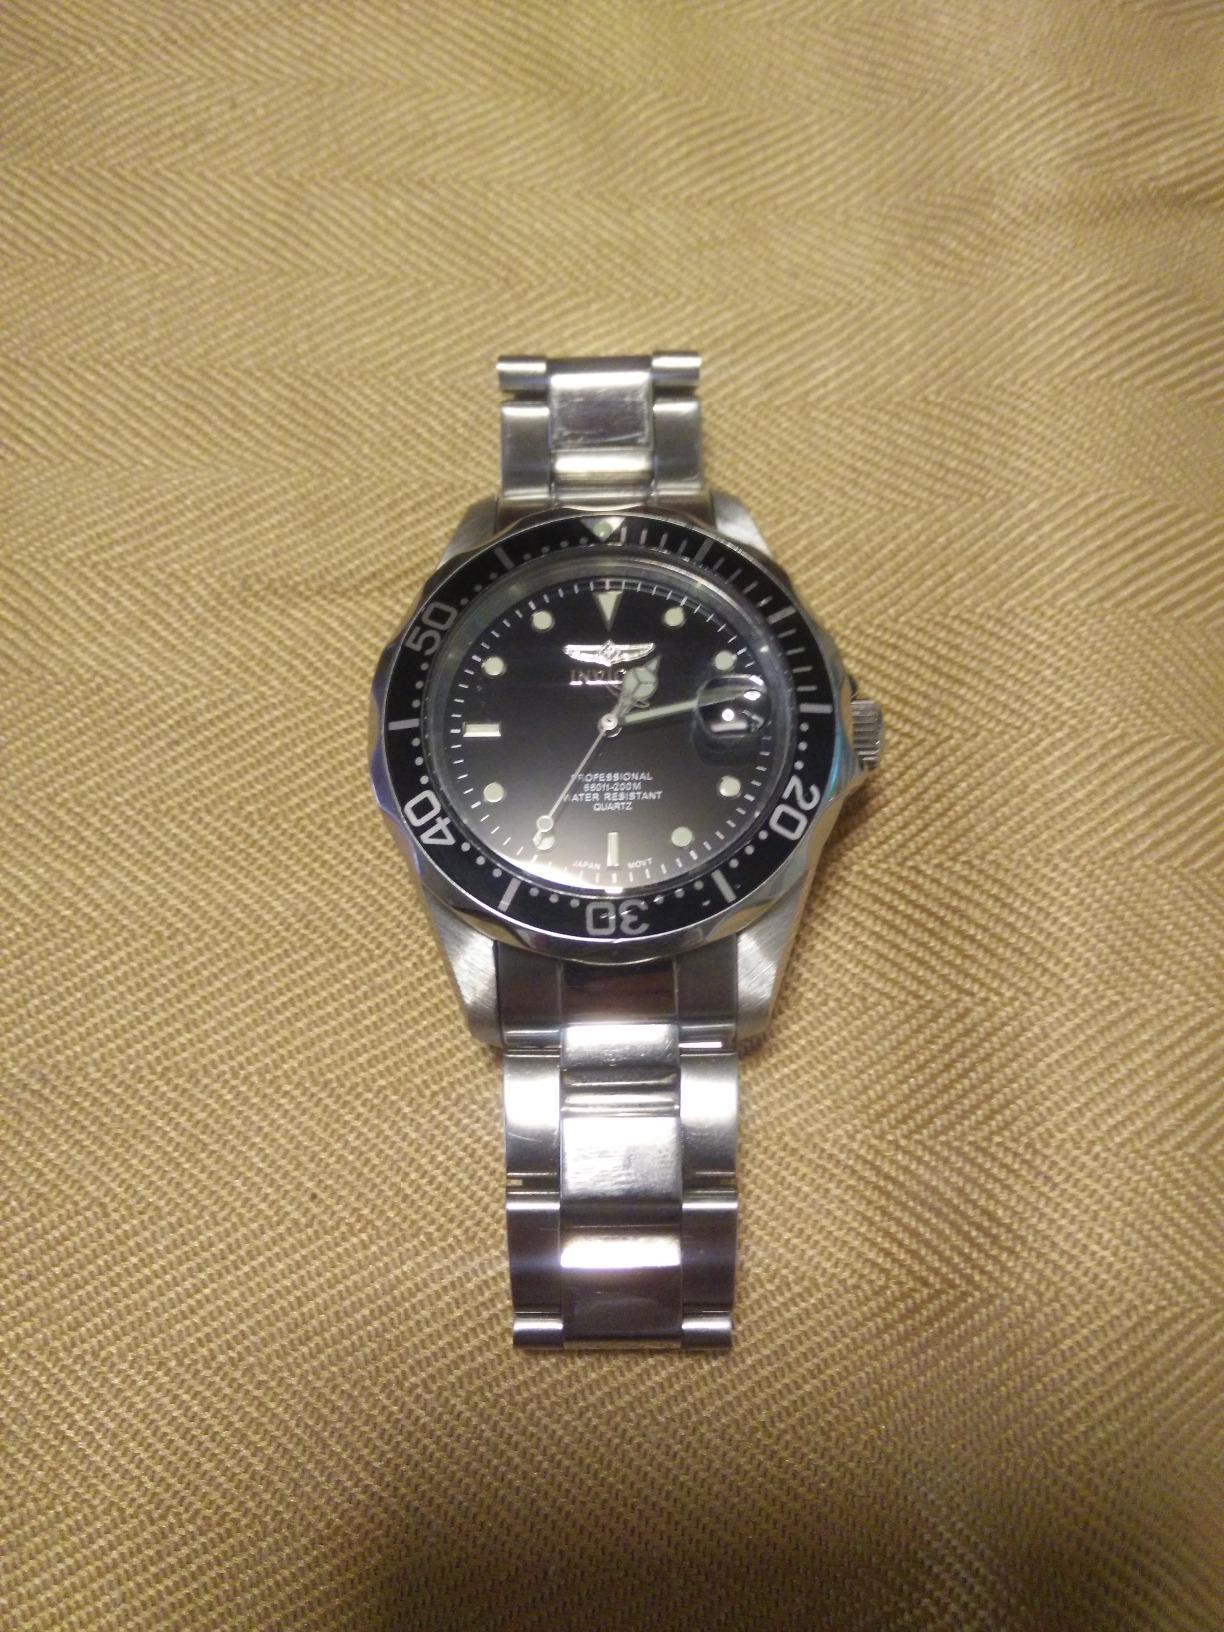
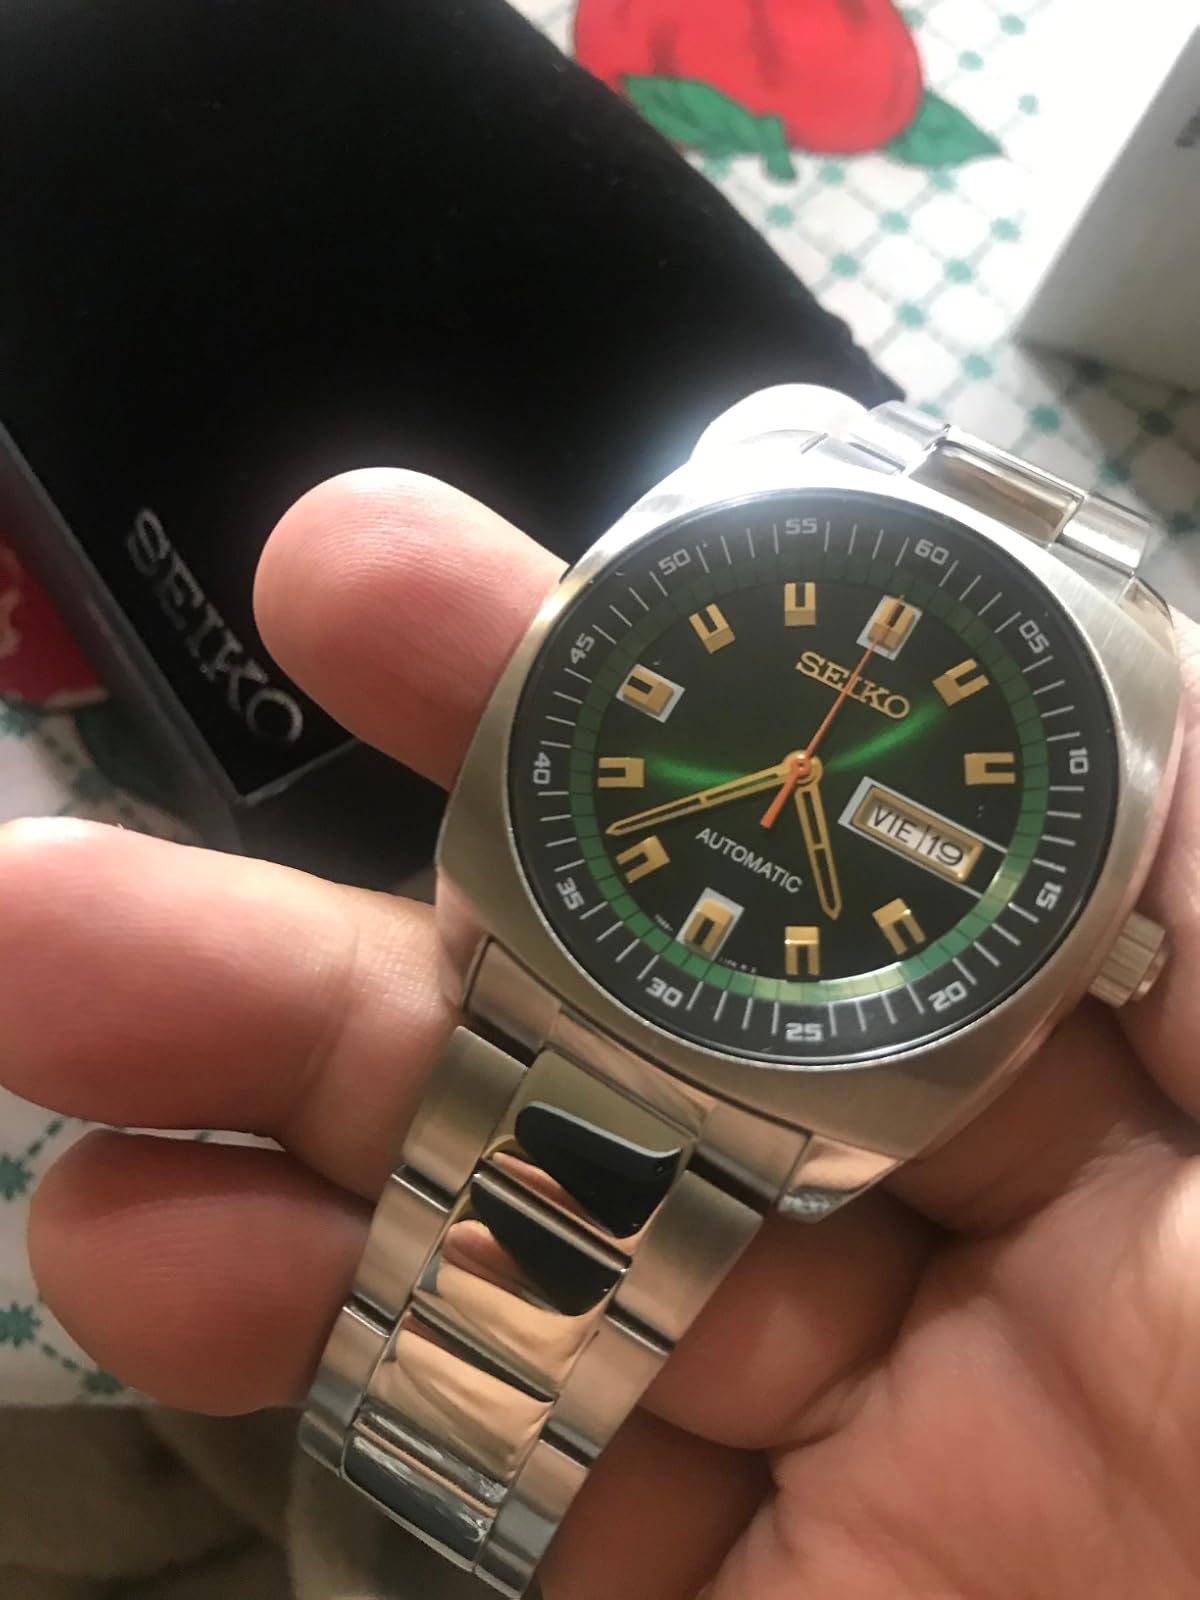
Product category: accessories_watch
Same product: no